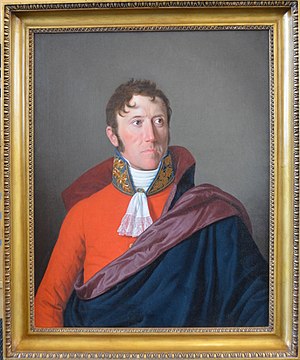
Frederik Hoppe (godsejer)
C.W. Eckersberg: Portræt af Kammerherre Frederik Hoppe til Sæbygaard. 1817. Herlufsholm Skole
Olie på lærred, 76,5 x 61 cm.
Frederik Hoppe var en dansk godsejer, kammerherre og hofjægermester, bror til Johan Christopher Hoppe.